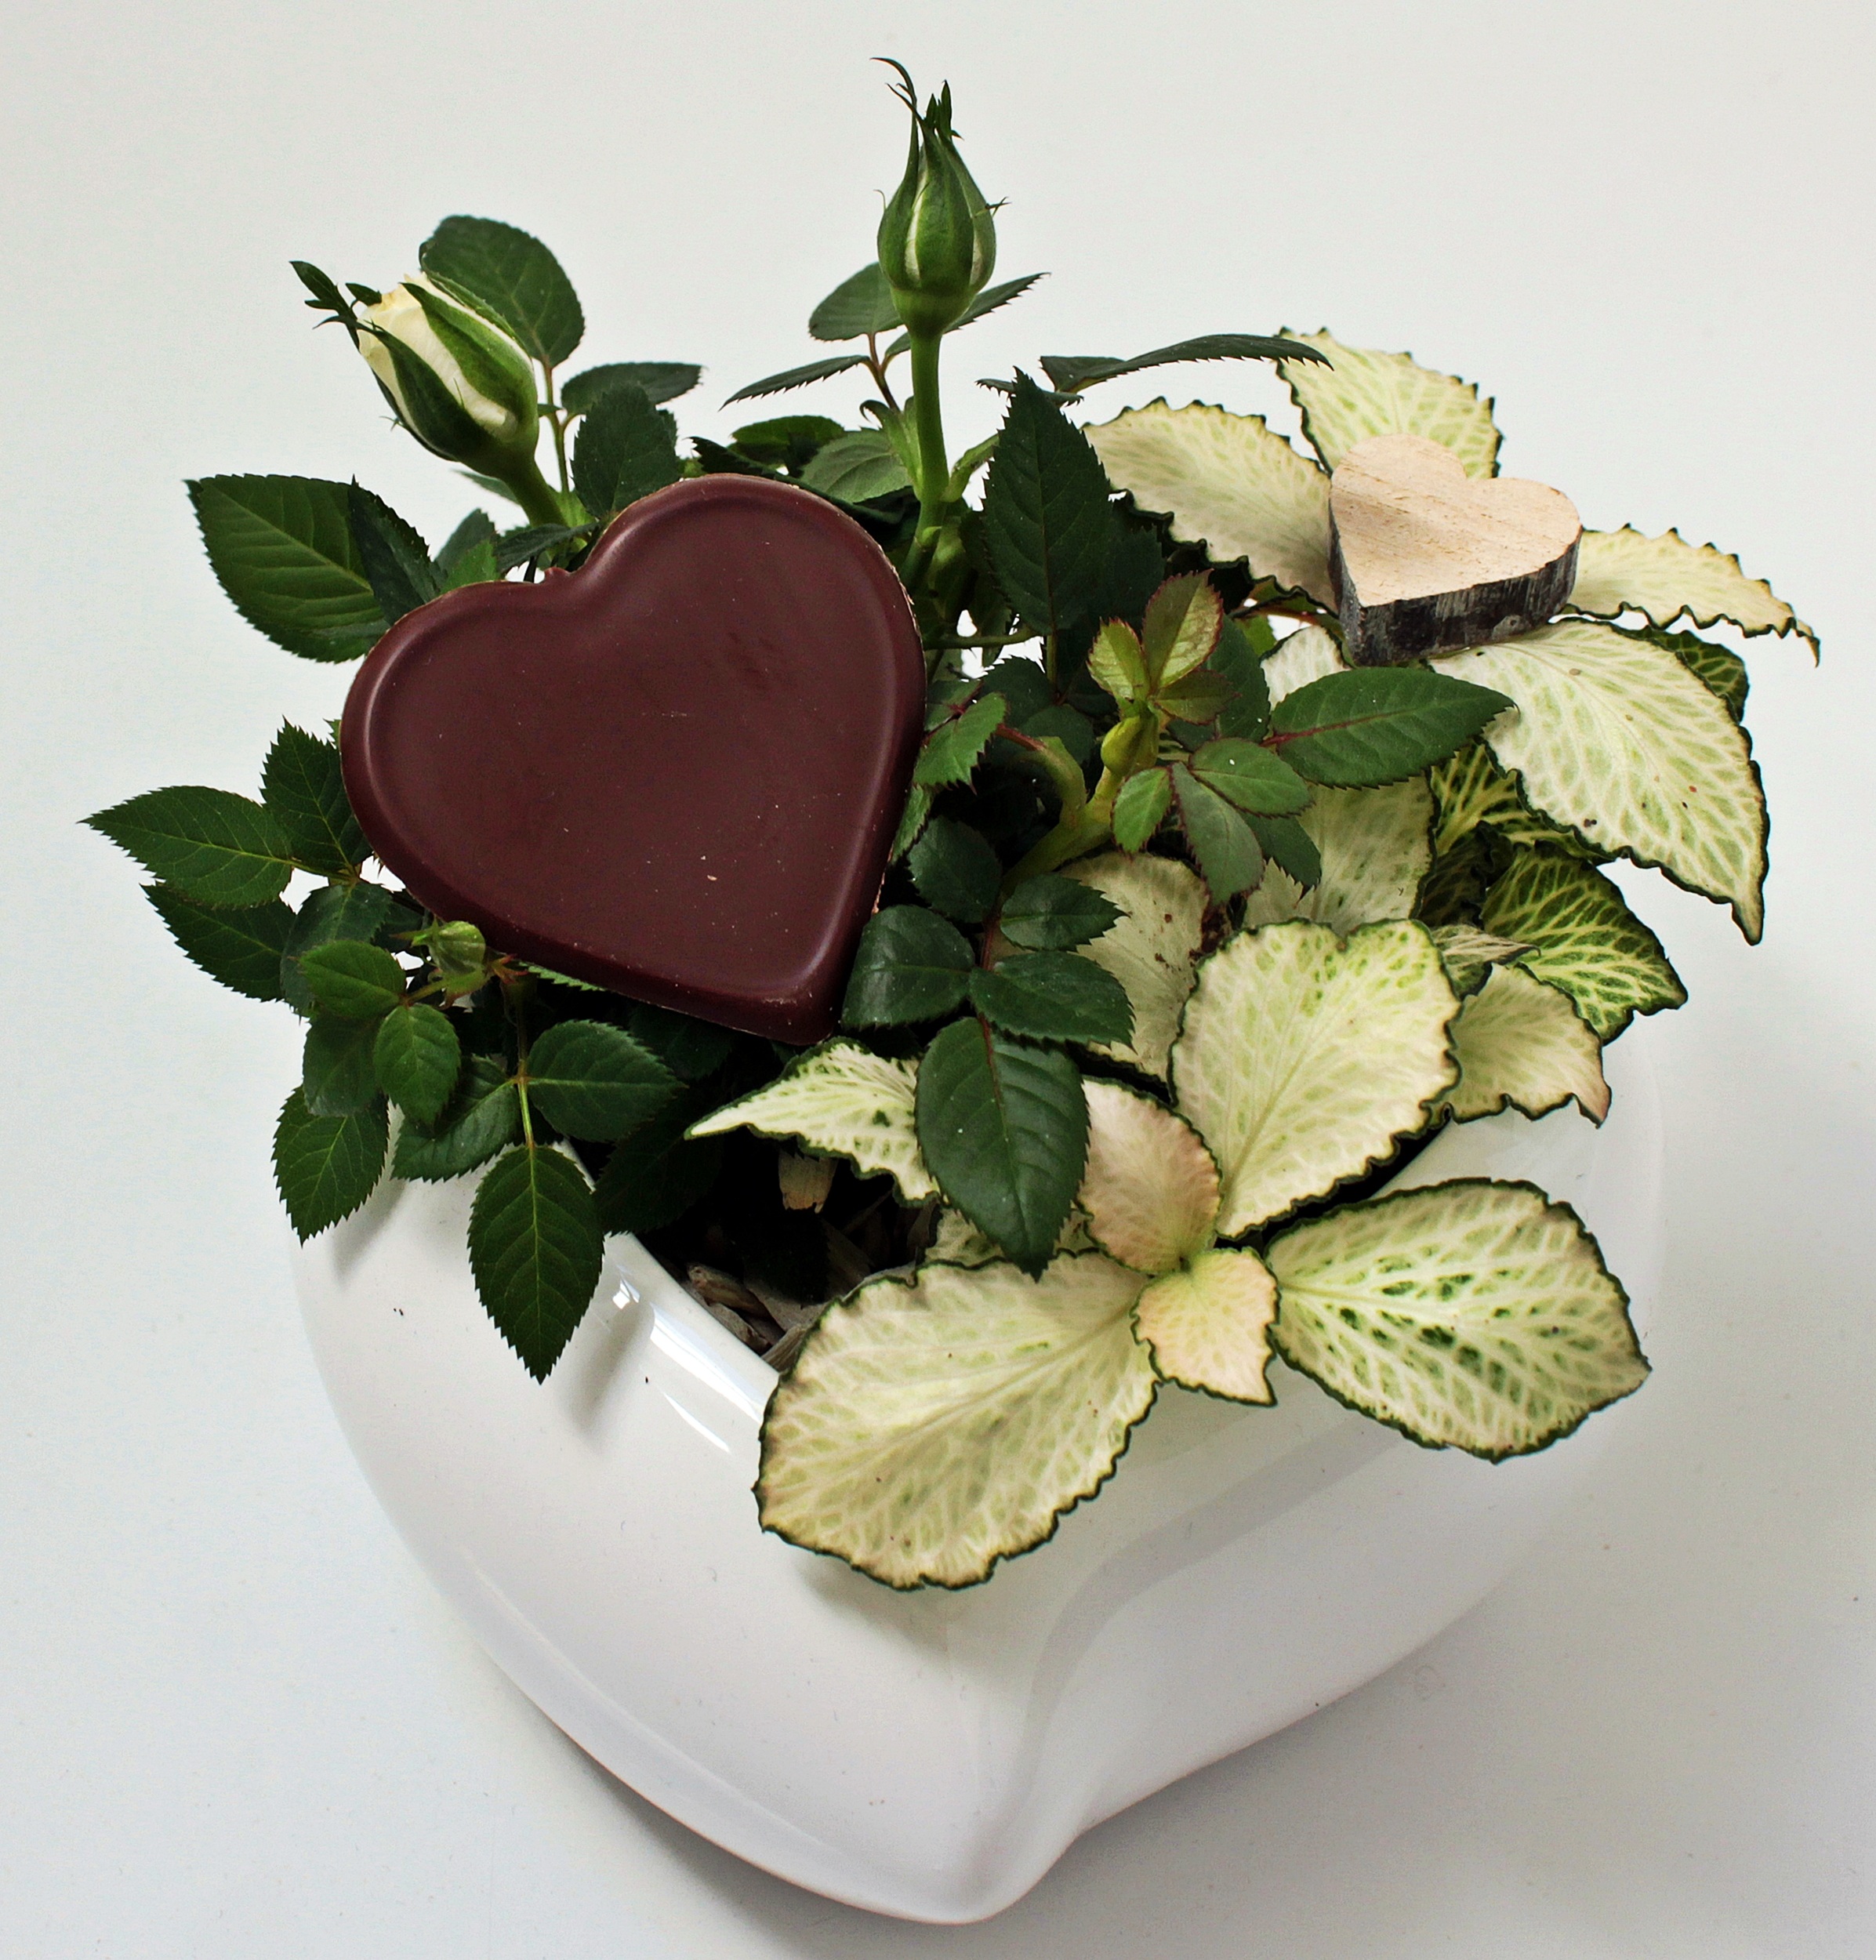
plant, leaf, flower, petal, love, heart, rose, food, produce, thank you, heart shaped, mother, mama, floristry, gratitude, greetings, white rose, flowering plant, mother's day, wooden heart, floral design, about love for mother's day, chocolate heart, porcelain heart, land plant